Renewable energy in India

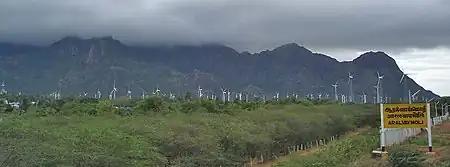
The largest wind farm of India in Muppandal, Tamil Nadu

India is densely populated and has high solar insolation, an ideal combination for using solar power in India. Announced in November 2009, the Government of India proposed to launch its Jawaharlal Nehru National Solar Mission under the National Action Plan on Climate Change. The program was inaugurated by former Prime Minister Manmohan Singh on 11 January 2010 with a target of 20GW grid capacity by 2022 as well as 2GW off-grid installations, this target was later increased to 100 GW by the same date under the Narendra Modi government in the 2015 Union budget of India. Achieving this National Solar Mission target would establish India in its ambition to be a global leader in solar power generation. The Mission aims to achieve grid parity (electricity delivered at the same cost and quality as that delivered on the grid) by 2022. The National Solar Mission is also promoted and known by its more colloquial name of "Solar India". The earlier objectives of the mission were to install 1,000 MW of power by 2013 and cover with collectors by the end of the final phase of the mission in 2022. Looking Forward, the Narendra Modi Government takes another initiative for solar energy, The Solar Park Scheme, designed to establish 50 Solar Parks of 500 MW and above with a cumulative capacity of ~38 GW by 2025-26.